Prince G engine

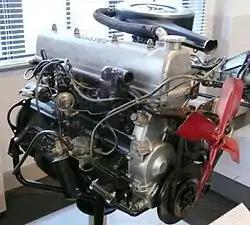
Prince G-7 engine

The G-7 is a straight-6 version displacing . It was the engine of the "GT"-model Prince Skylines and was an OHC engine unlike the mainly-OHV family that spawned it. Bore and stroke were square at and power output varied with the carburetor equipped. Plain versions featured a 2 barrel carb and 8.8:1 for and , while the 1965 Skyline GT-B used 3 twin-barrel Weber carburetors and 9.3:1 compression for and . It was influenced by the Mercedes-Benz M180 straight six engine. The intake and exhaust manifolds are on the left side of the engine because Japanese drivers sit on the right side and the steering column would interfere, while the Mercedes-Benz engine places the intake and exhaust on the right side due to left hand driving conditions.